High Functioning Flesh

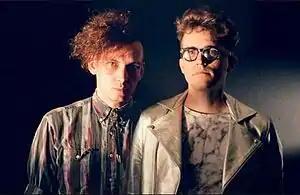
From left to right: Susan Subtract and Gregory Vand

High-Functioning Flesh (abbreviated as HFF) is an American industrial music duo, formed by Susan Subtract and Gregory Vand in Los Angeles, California. Forming in late 2012 following a Youth Code show, Subtract and Vand have released three studio albums, the most recent being 2017's "Culture Cut". The duo are known for mixing dystopian, science fiction inspired lyrical concepts with 1980s musical sensibilities. They often refer to their music as being "electro-punk."